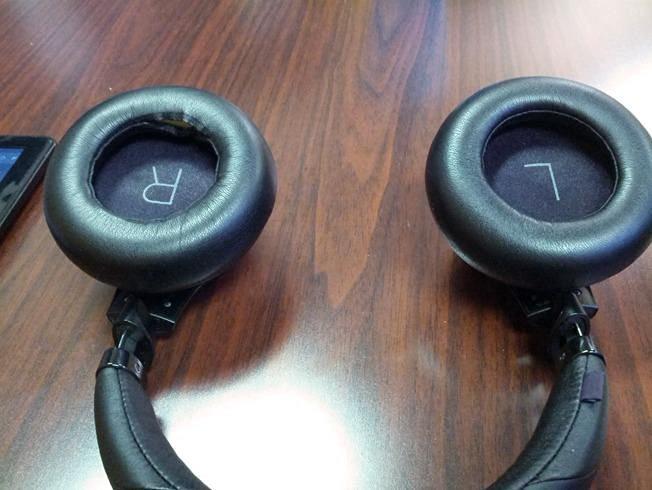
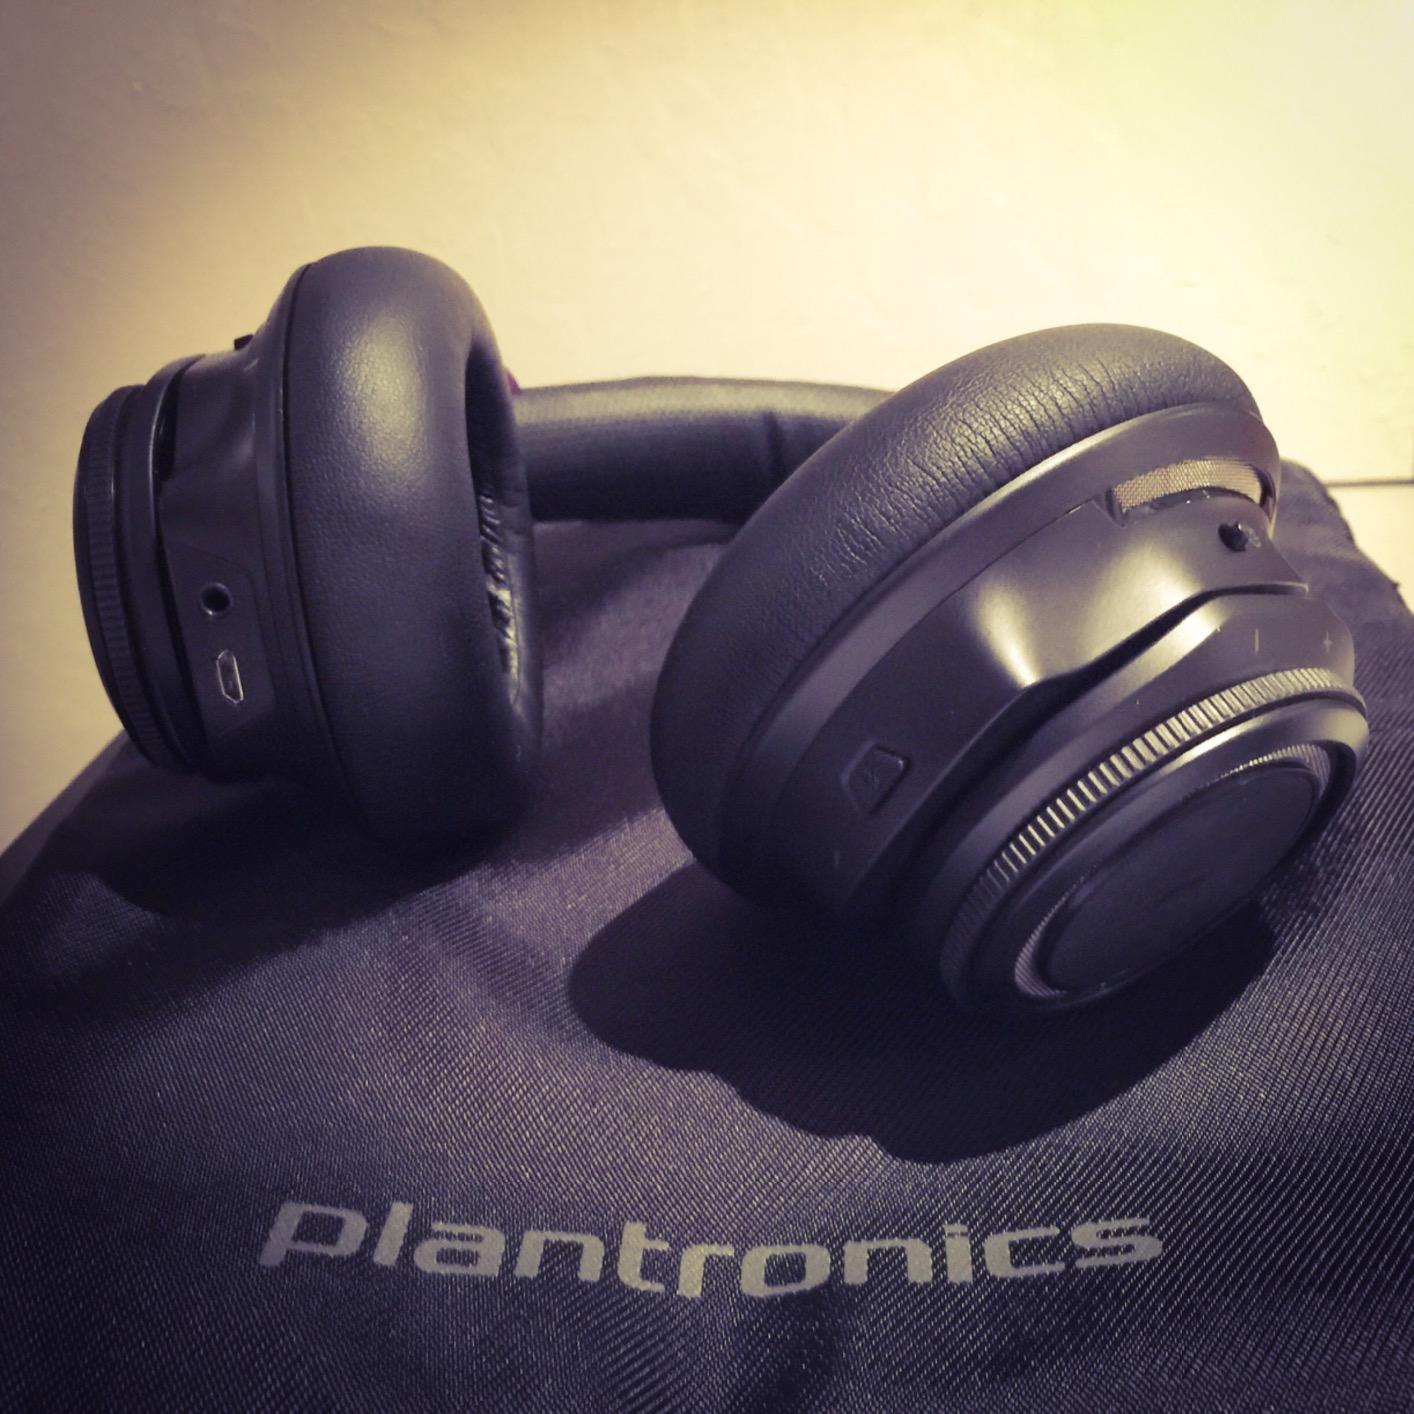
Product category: headphones
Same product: yes